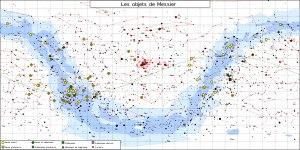
Les objets de Messier sont une liste d'objets astronomiques catalogués par l'astronome français Charles Messier dans son Catalogue des Nébuleuses et des Amas d'Étoiles, publiée en 1771, puis étendue dans sa dernière édition en 1966.
Le Marathon Messier est une compétition, généralement organisée entre astronomes amateurs, qui a pour but d'observer durant une nuit le plus grand nombre, voire tous les objets du catalogue de Messier à l'aide d'un télescope ou d'une lunette.